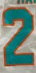
Number: 2